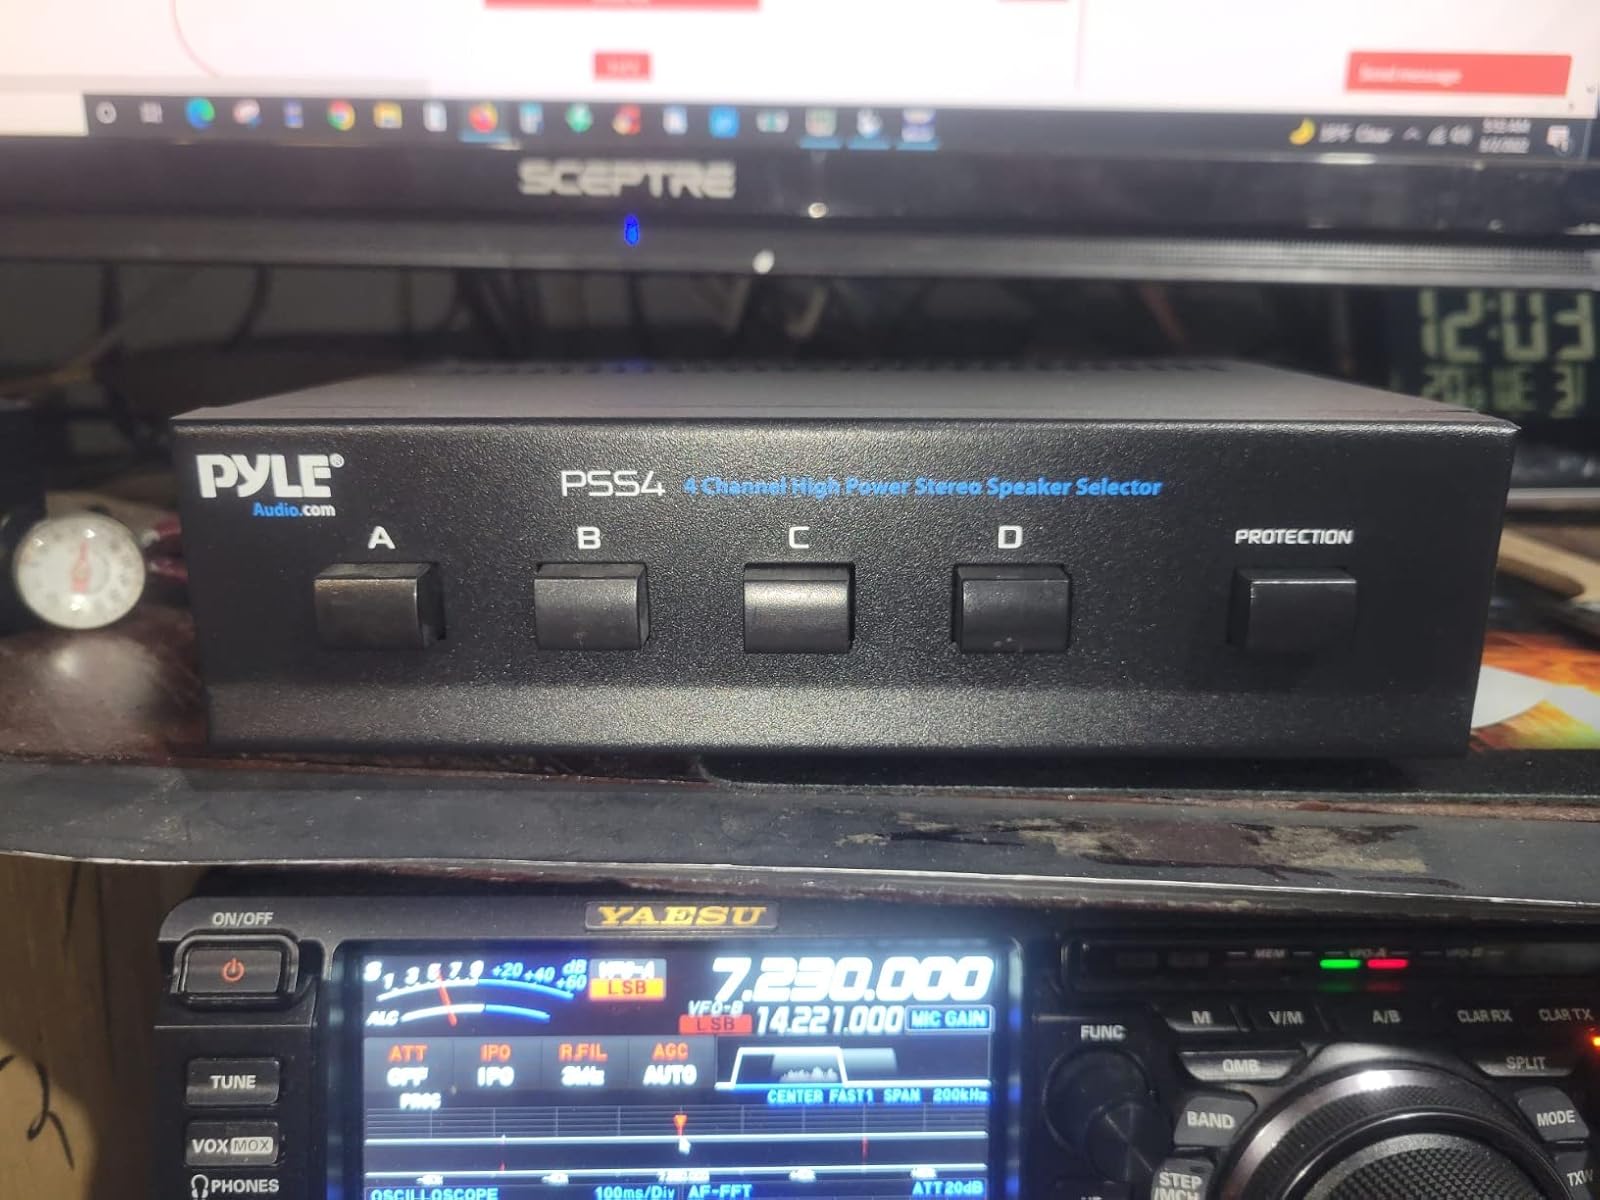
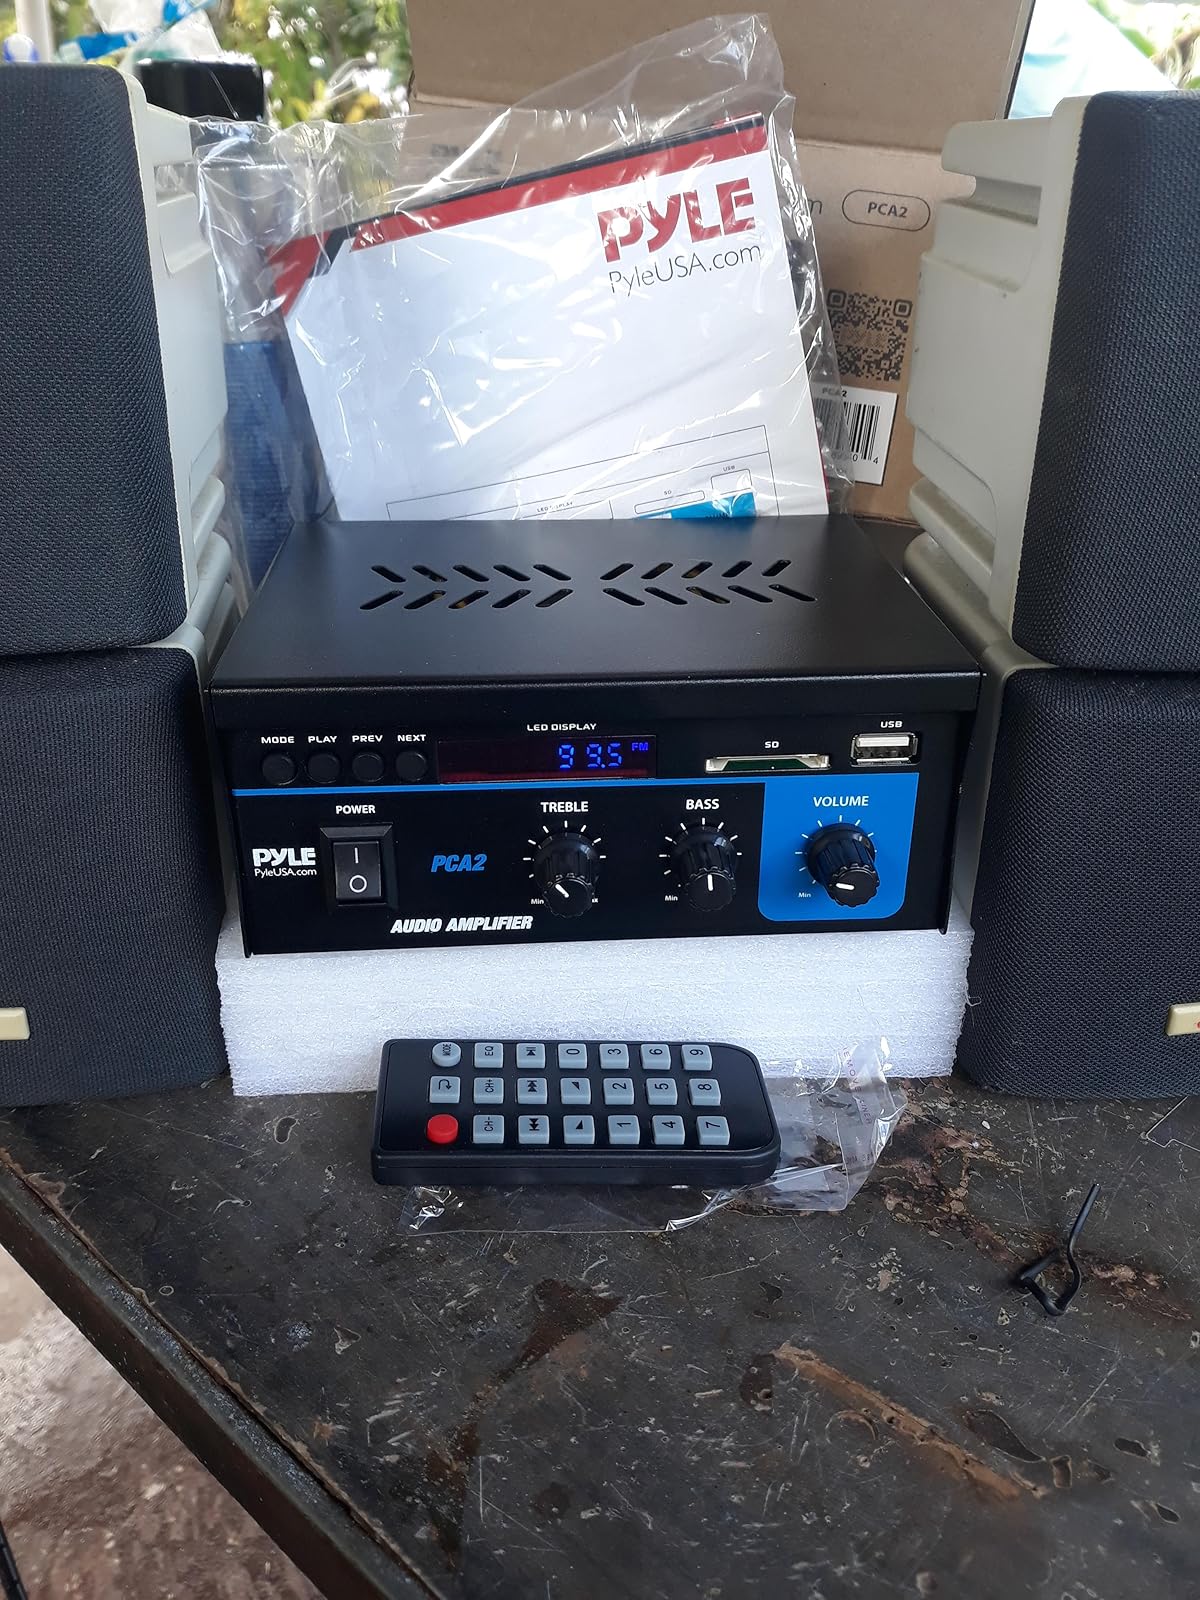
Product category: speaker
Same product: no